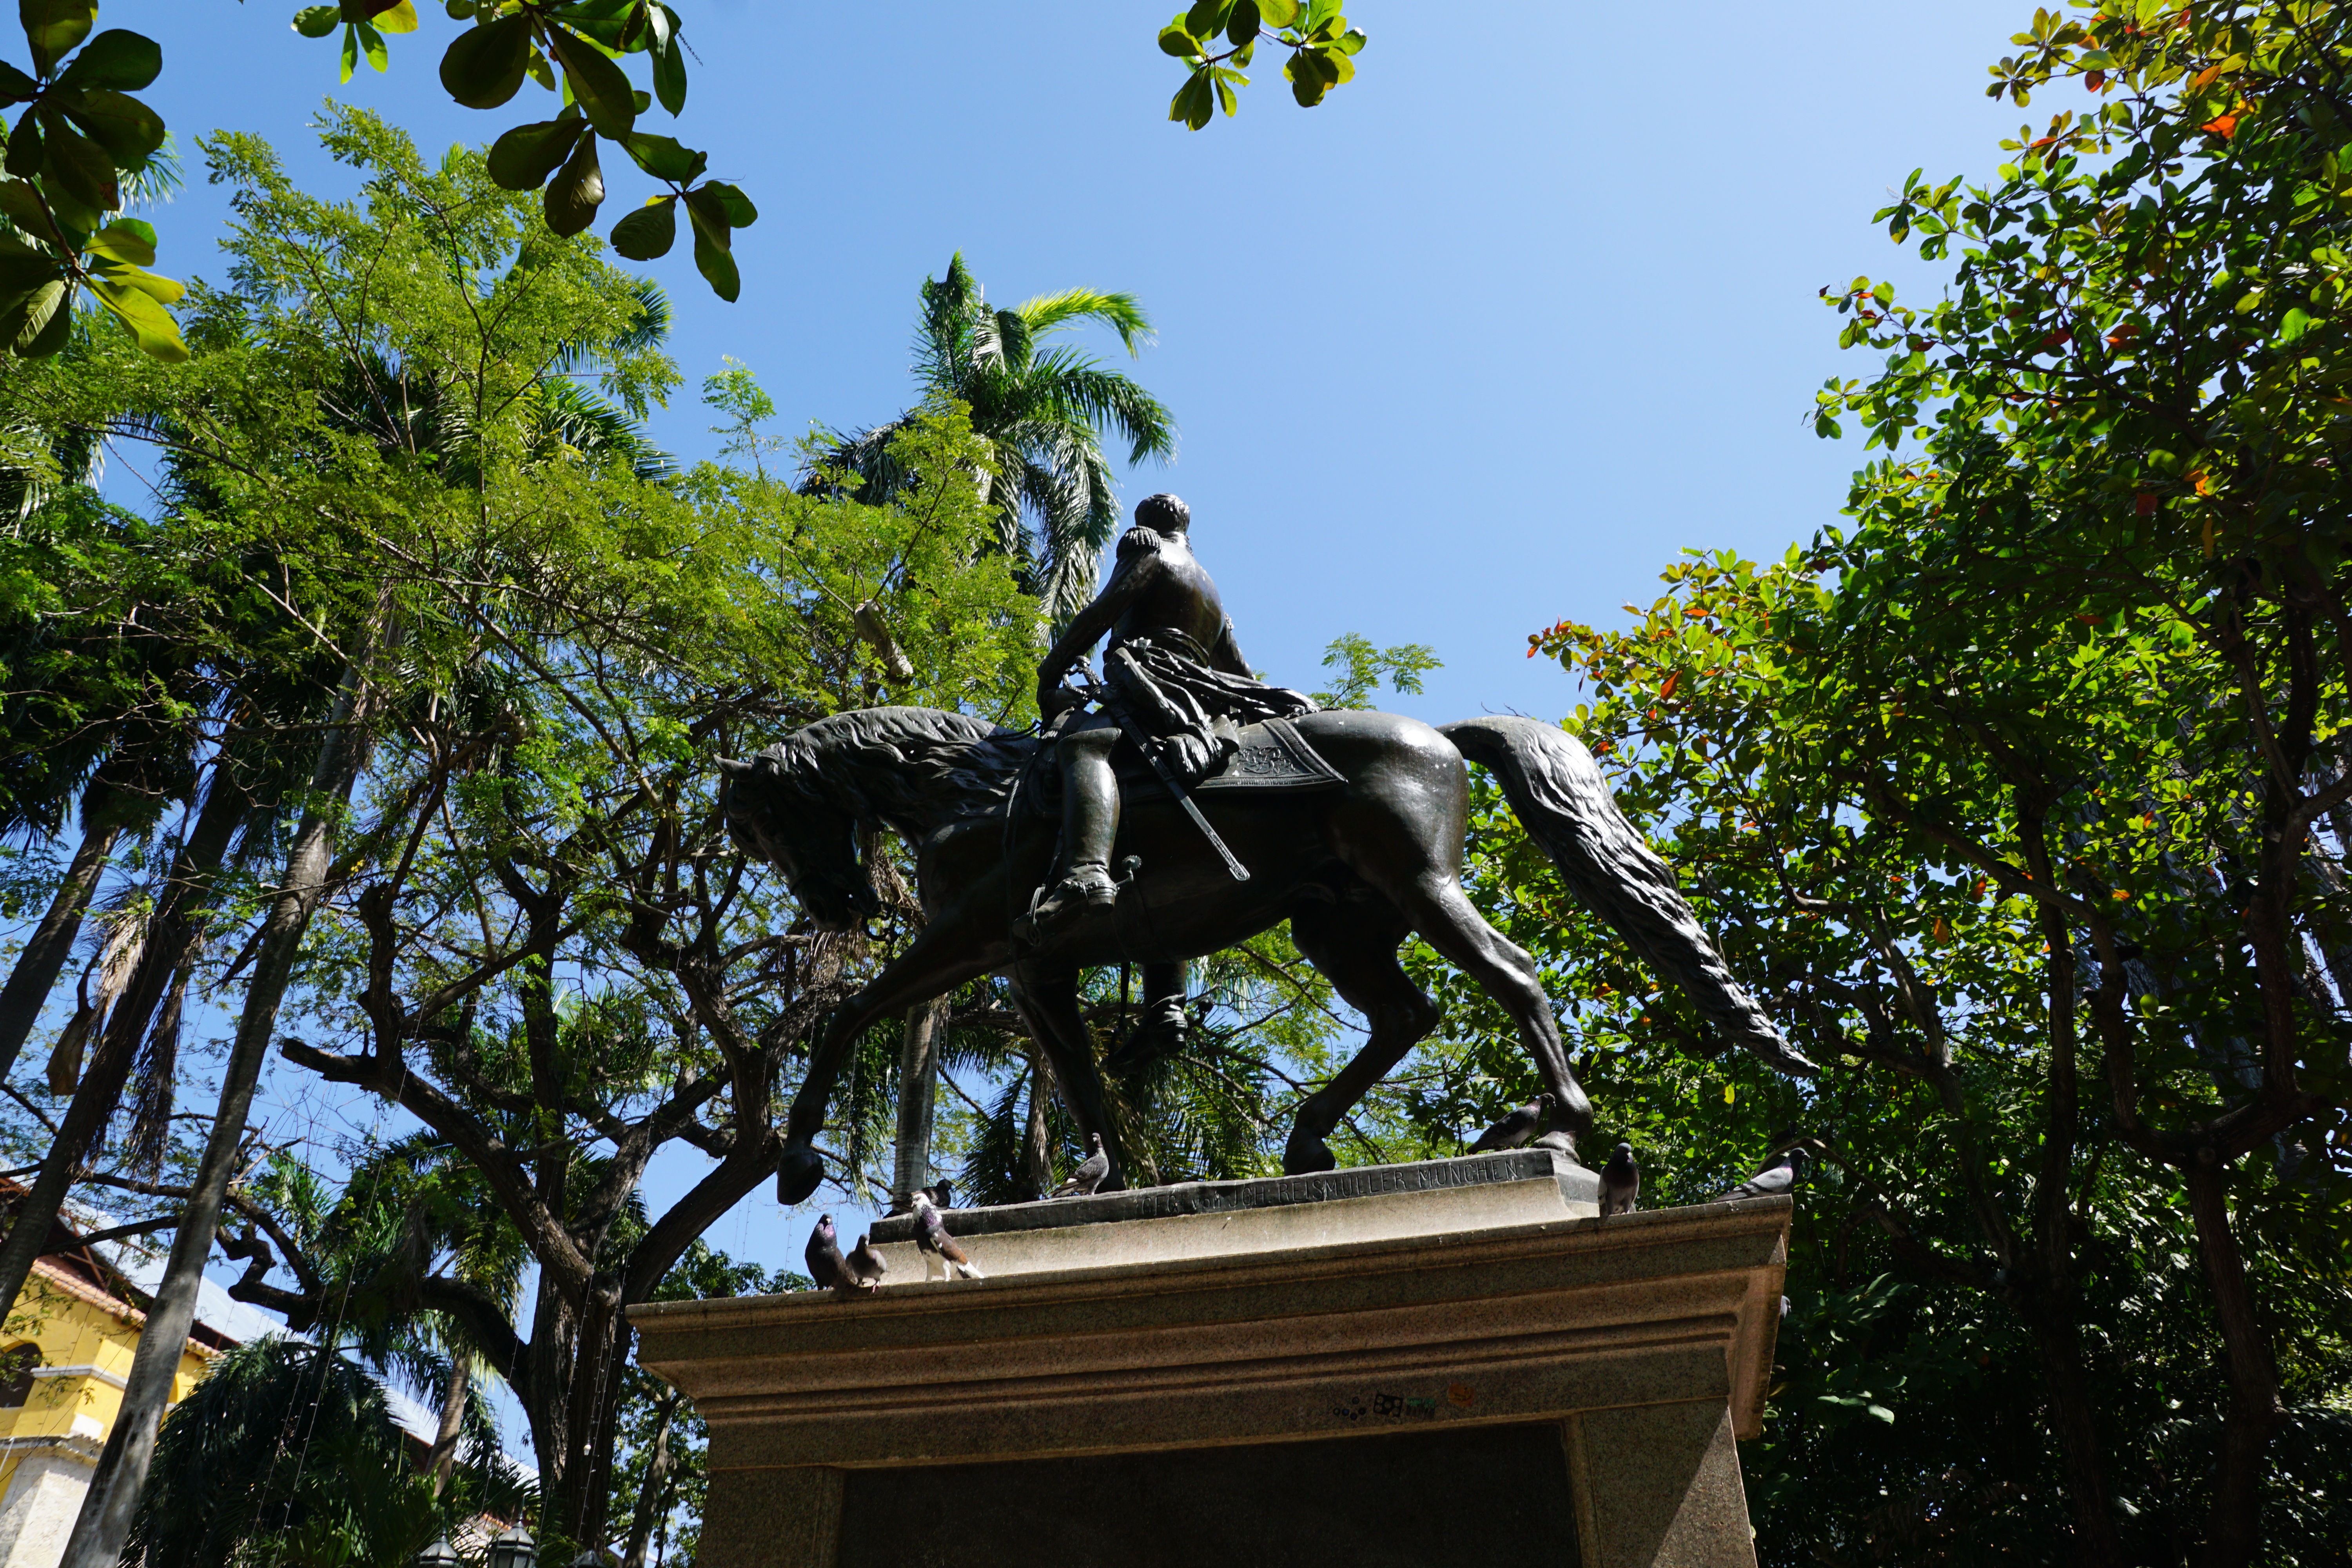
monument, statue, horse, sculpture, art, colombia, eventing, kartagena